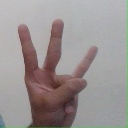
अक्षर: क्ष